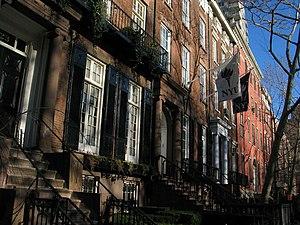
L'université de New York est une université privée américaine située à New York. Son campus principal est situé dans le quartier de Greenwich Village dans l'arrondissement de Manhattan. Fondée en 1831 par l’homme politique américain Albert Gallatin et un groupe de New-Yorkais, elle est devenue la plus grande université privée à but non lucratif du pays, avec un nombre total d’étudiants supérieur à 40 000. Elle regroupe quinze établissements répartis sur six campus à travers Manhattan.